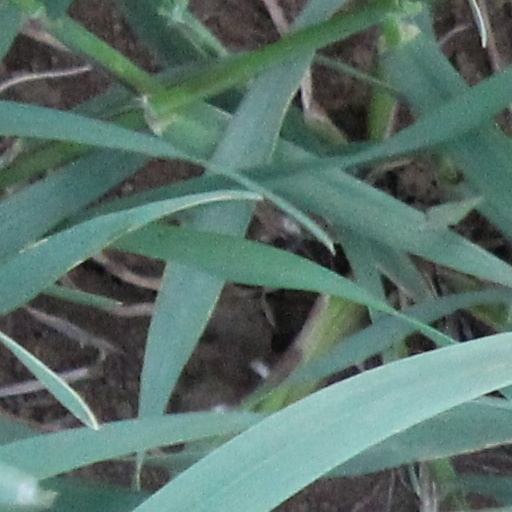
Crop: wheat